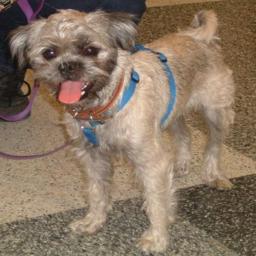
Animal: dogs